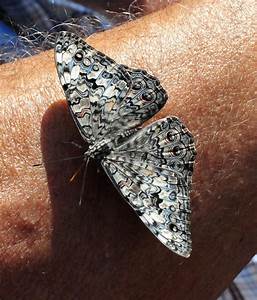
Label: farfalla